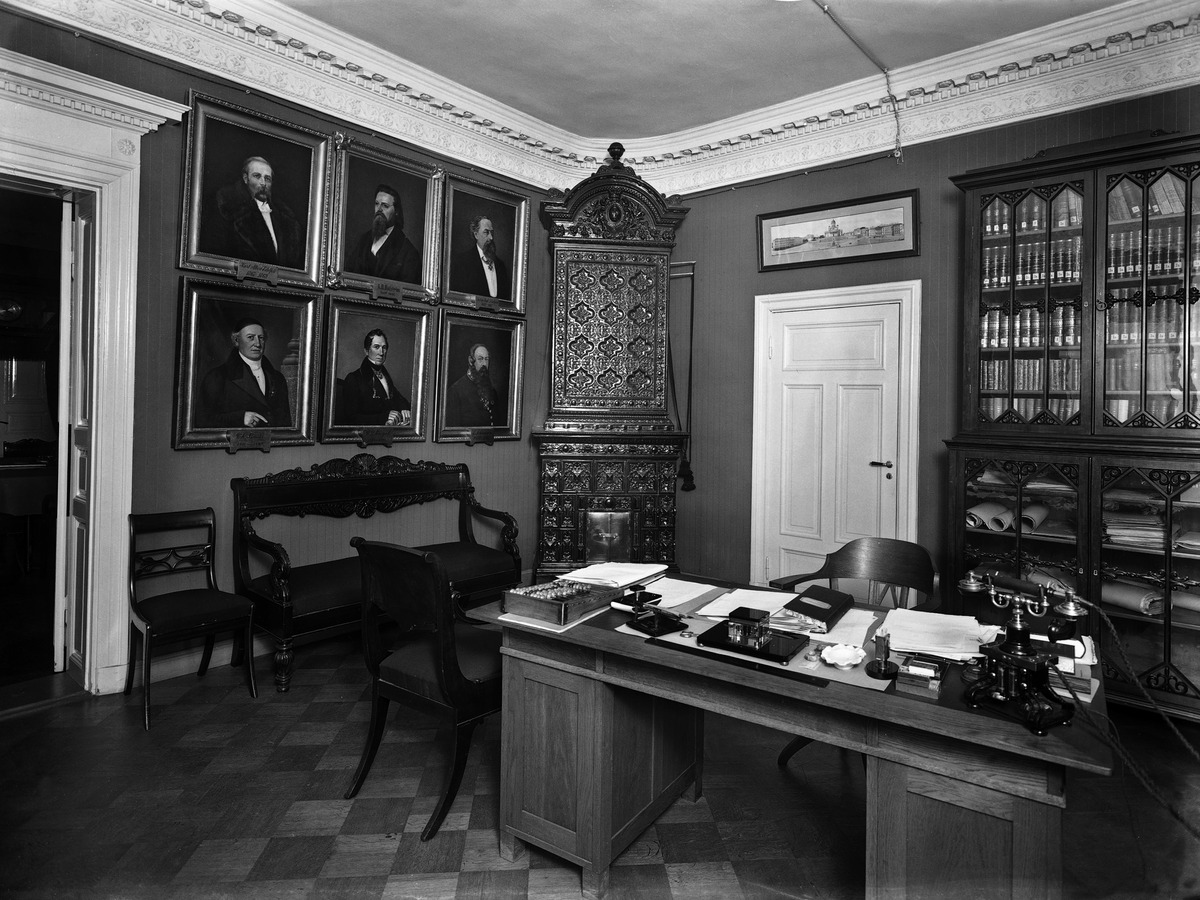
Aleksanterinkatu 8 - 10
sisällön kuvaus: Aleksanterinkatu 8 - 10. Yleisten rakennusten ylihallitus (myöh. Rakennushallitus). Ylijohtajan huone. Seinällä rakennushalllinnon ent. johtohenkilöiden muotokuvat: alh.vas. Carlo Bassi, C.L. Engel, E. B. Lohrmann. Ylh.vas. K. A. Edelfelt, A. H.

Dahlström ja L. I. Lindqvist. mustavalkoinen
Kuvaaja: Sundström, Eric, valokuvaaja
Ajankohta: kuvausaika 1915
Paikka: Suomi, Uusimaa, Helsinki, Kruununhaka Helsinki, Aleksanterinkatu 8 - 10
Aiheet: valtion virastot, rakennushallinto, muotokuvat, lämmityslaitteet uunit, toimistokalusteet